2017 Supercars Championship

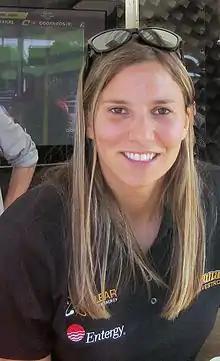
Simona de Silvestro became the first female driver in 19 years to compete in the series full-time.

The 2017 season saw the introduction of Gen 2 Supercar regulations. Two-door coupé body styles are permitted alongside four-door sedans, while the engine regulations were opened up to include turbocharged four or six-cylinder engines. However, cars are still be required to be based on front-engined, rear wheel drive, four-seater production cars that are sold in Australia. The chassis and control components carried over from the New Generation V8 Supercar regulations used since 2013. However all teams are continuing to use New Generation specification cars until the beginning of 2018 when the Holden Commodore ZB built to the new specifications will debut.